History of far-right movements in France

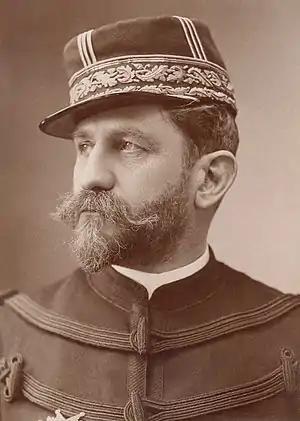
Georges Ernest Boulanger (1837–1891)

The "Boulanger Affair", which culminated in 1889, championed the vague demands of the former Minister of War, General Georges Boulanger. Boulanger had earlier attracted popular support by ordering lenient treatment of strikers when the army was called upon to suppress strikes. He also rattled his saber against Germany, which pleased French patriots intent on taking revenge. But this alarmed the other ministers, who dropped Boulanger from the government. When his champions mounted an electoral campaign to have him elected to the Chamber of Deputies, the government reacted by forcing him out of the army. Violent agitation in Paris on the election night in 1889 convinced the government to prosecute Boulanger in order to remove him from the political scene. Instead of facing trumped up charges, Boulanger fled to Belgium. His supporters, called "Boulangists", afterward nursed an intense grievance against the Republic and reunited during the Dreyfus affair to oppose the Republic and "back the army" once again.